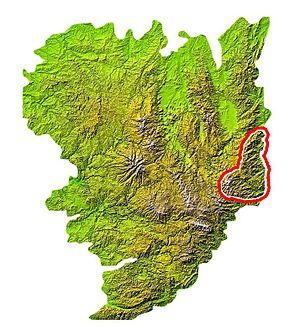
Situation des monts du vivarais sur la carte du Massif central
Les monts du Vivarais sont une région montagneuse de France, située dans le Massif central et dans le département de l'Ardèche.